Kon Kon Kokon

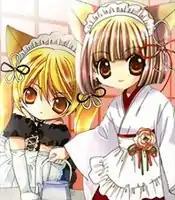
Kitsuneko and Kokon from "Kon Kon Kokon"

- Kokon is a fox-demon girl who comes to Tokyo to repay her debt to Ren, a boy who saved her life. At the ending of the first volume, she claims that she became human in order to be his wife.